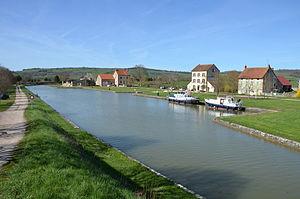
Pont-Royal sur le canal de Bourgogne, Clamerey, Côte d'Or, Bourgogne, France
Clamerey est une commune française située dans le département de la Côte-d'Or en région Bourgogne-Franche-Comté.